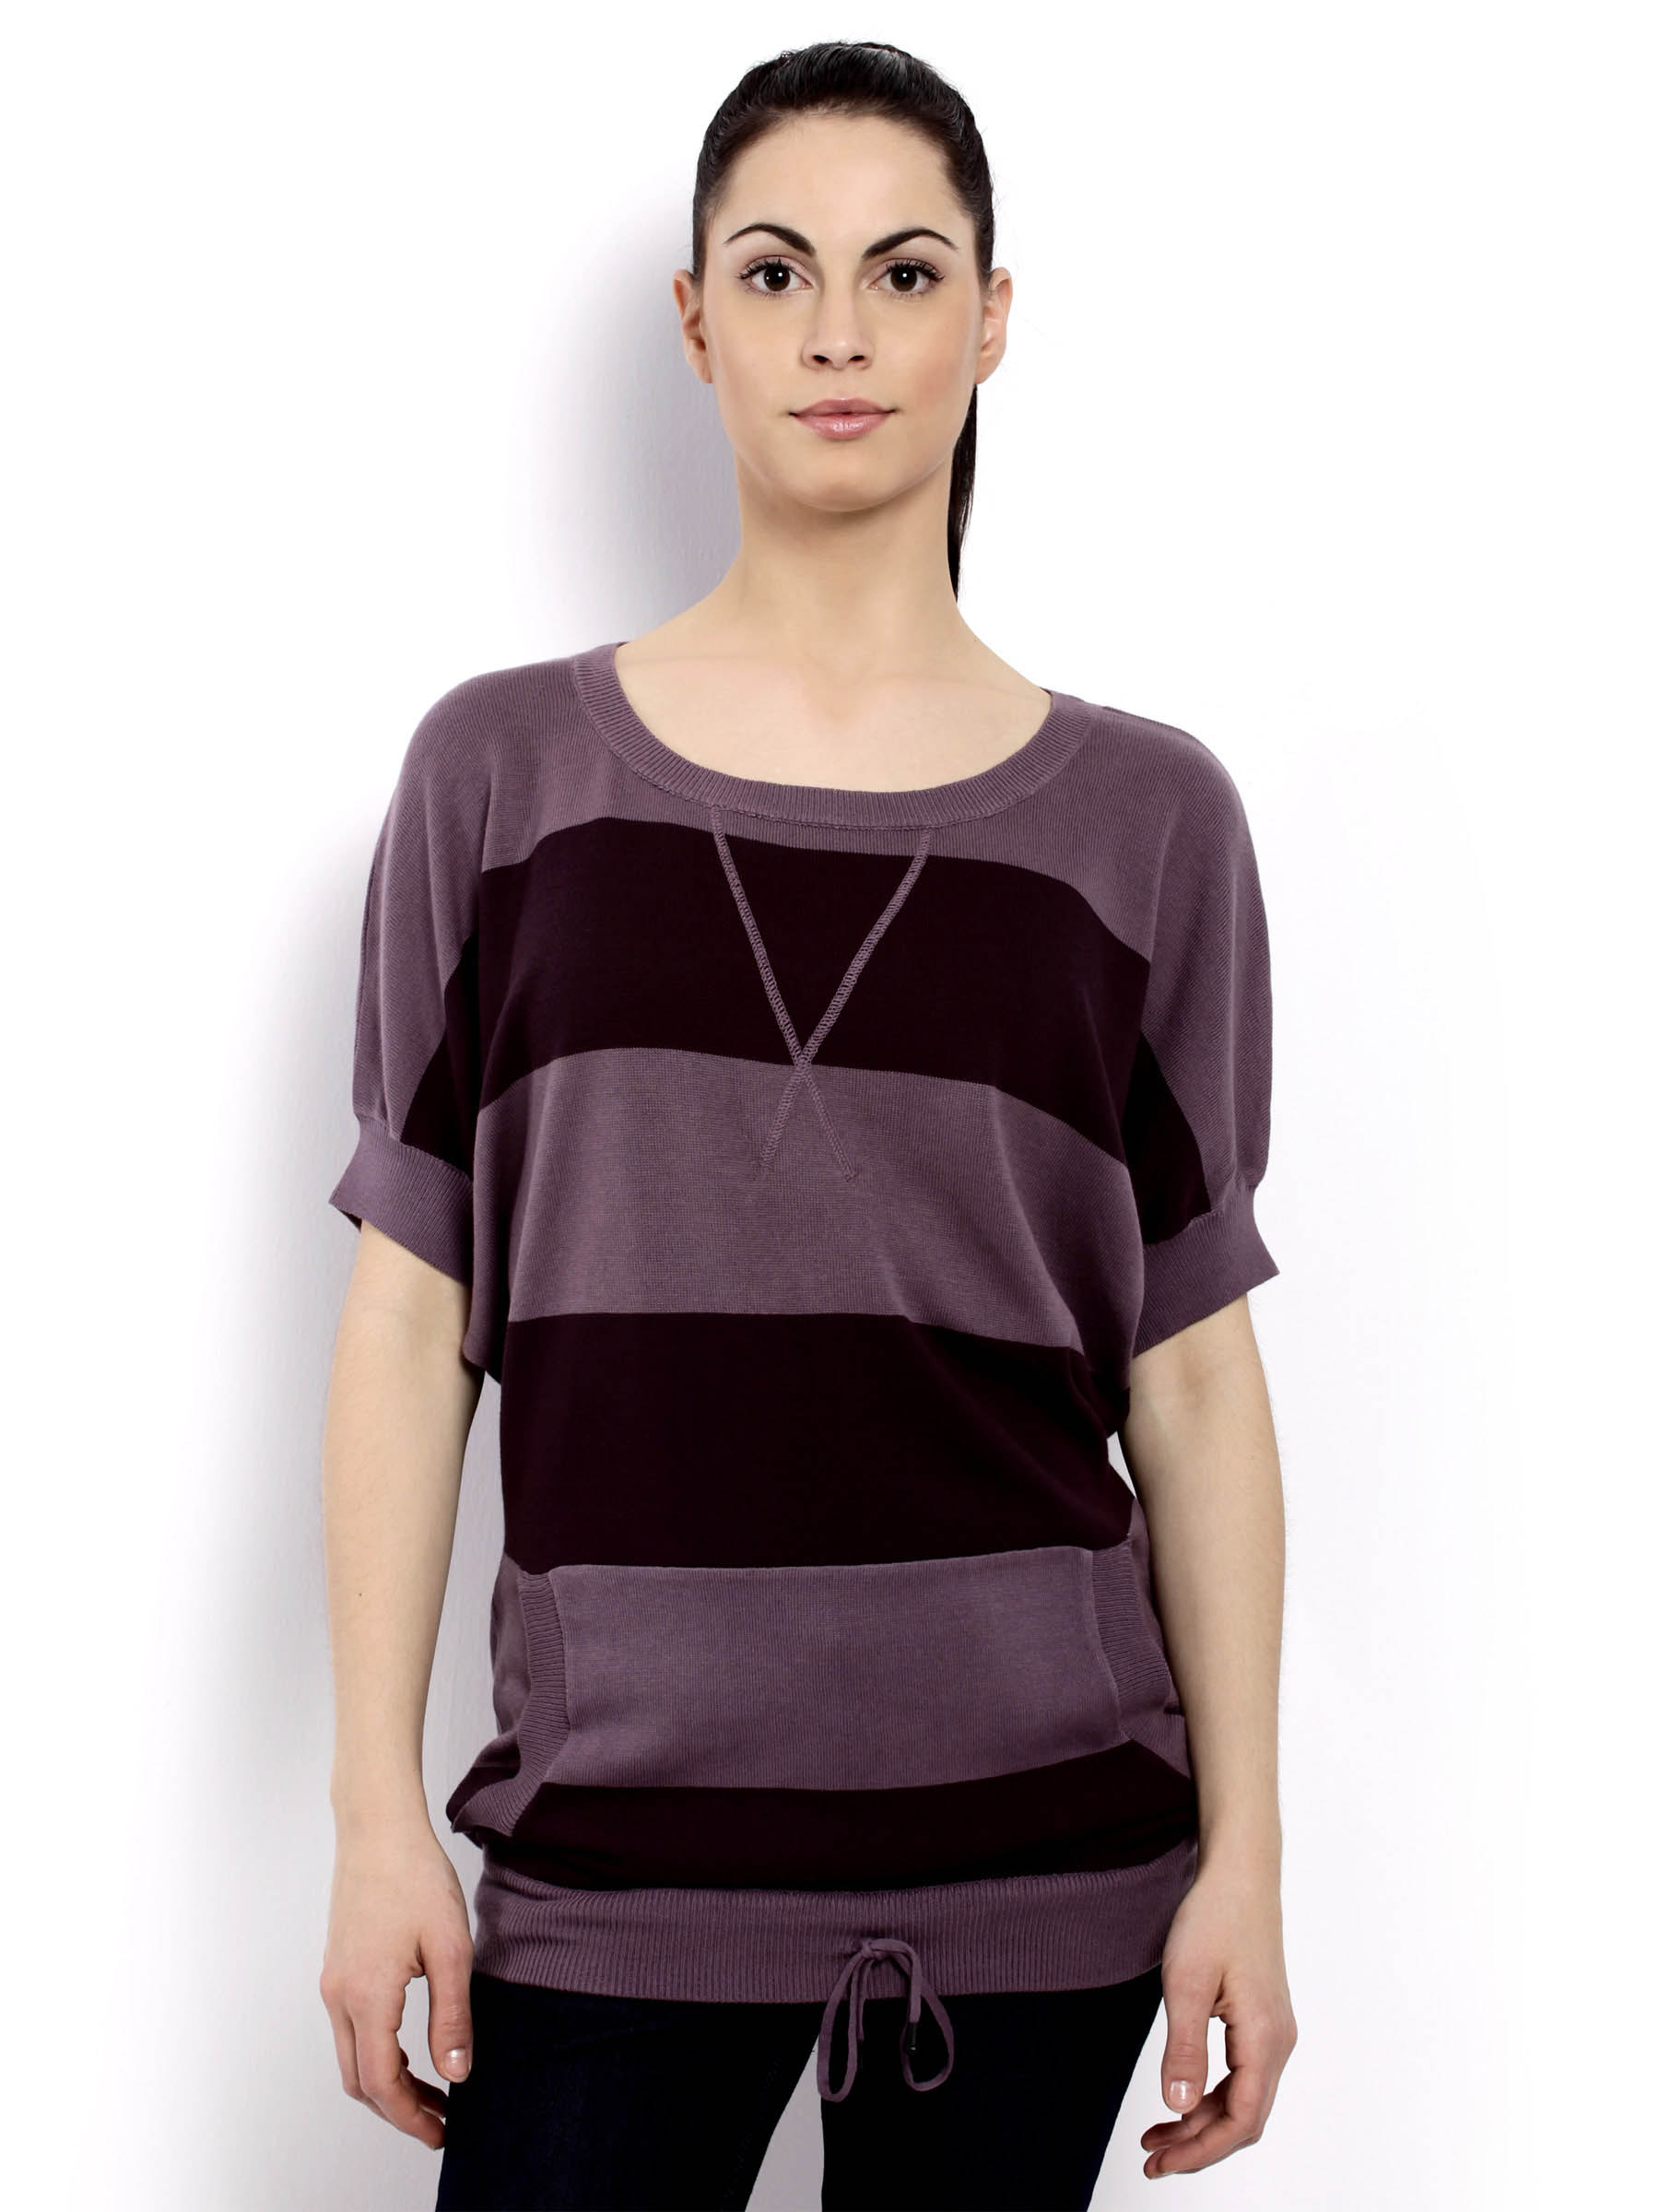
United Colors Of Benetton Women Light Winter Purple Tops
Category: Apparel / Topwear / Tops
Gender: Women
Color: Purple
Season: Fall 2011
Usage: Casual